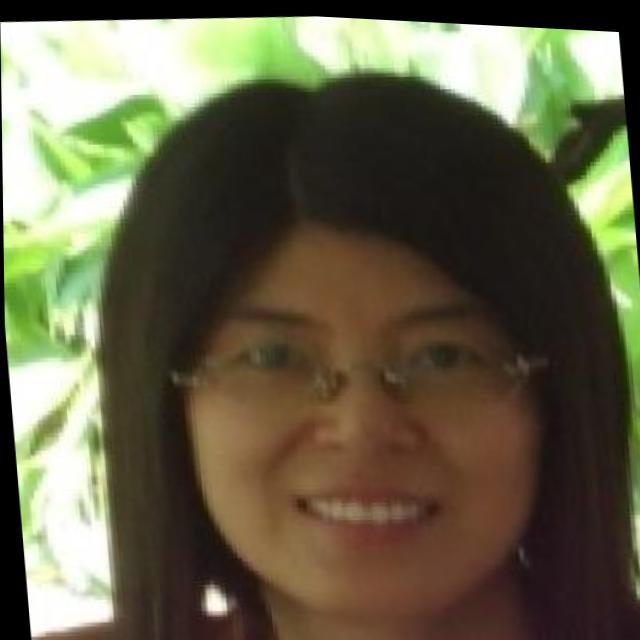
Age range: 45-64